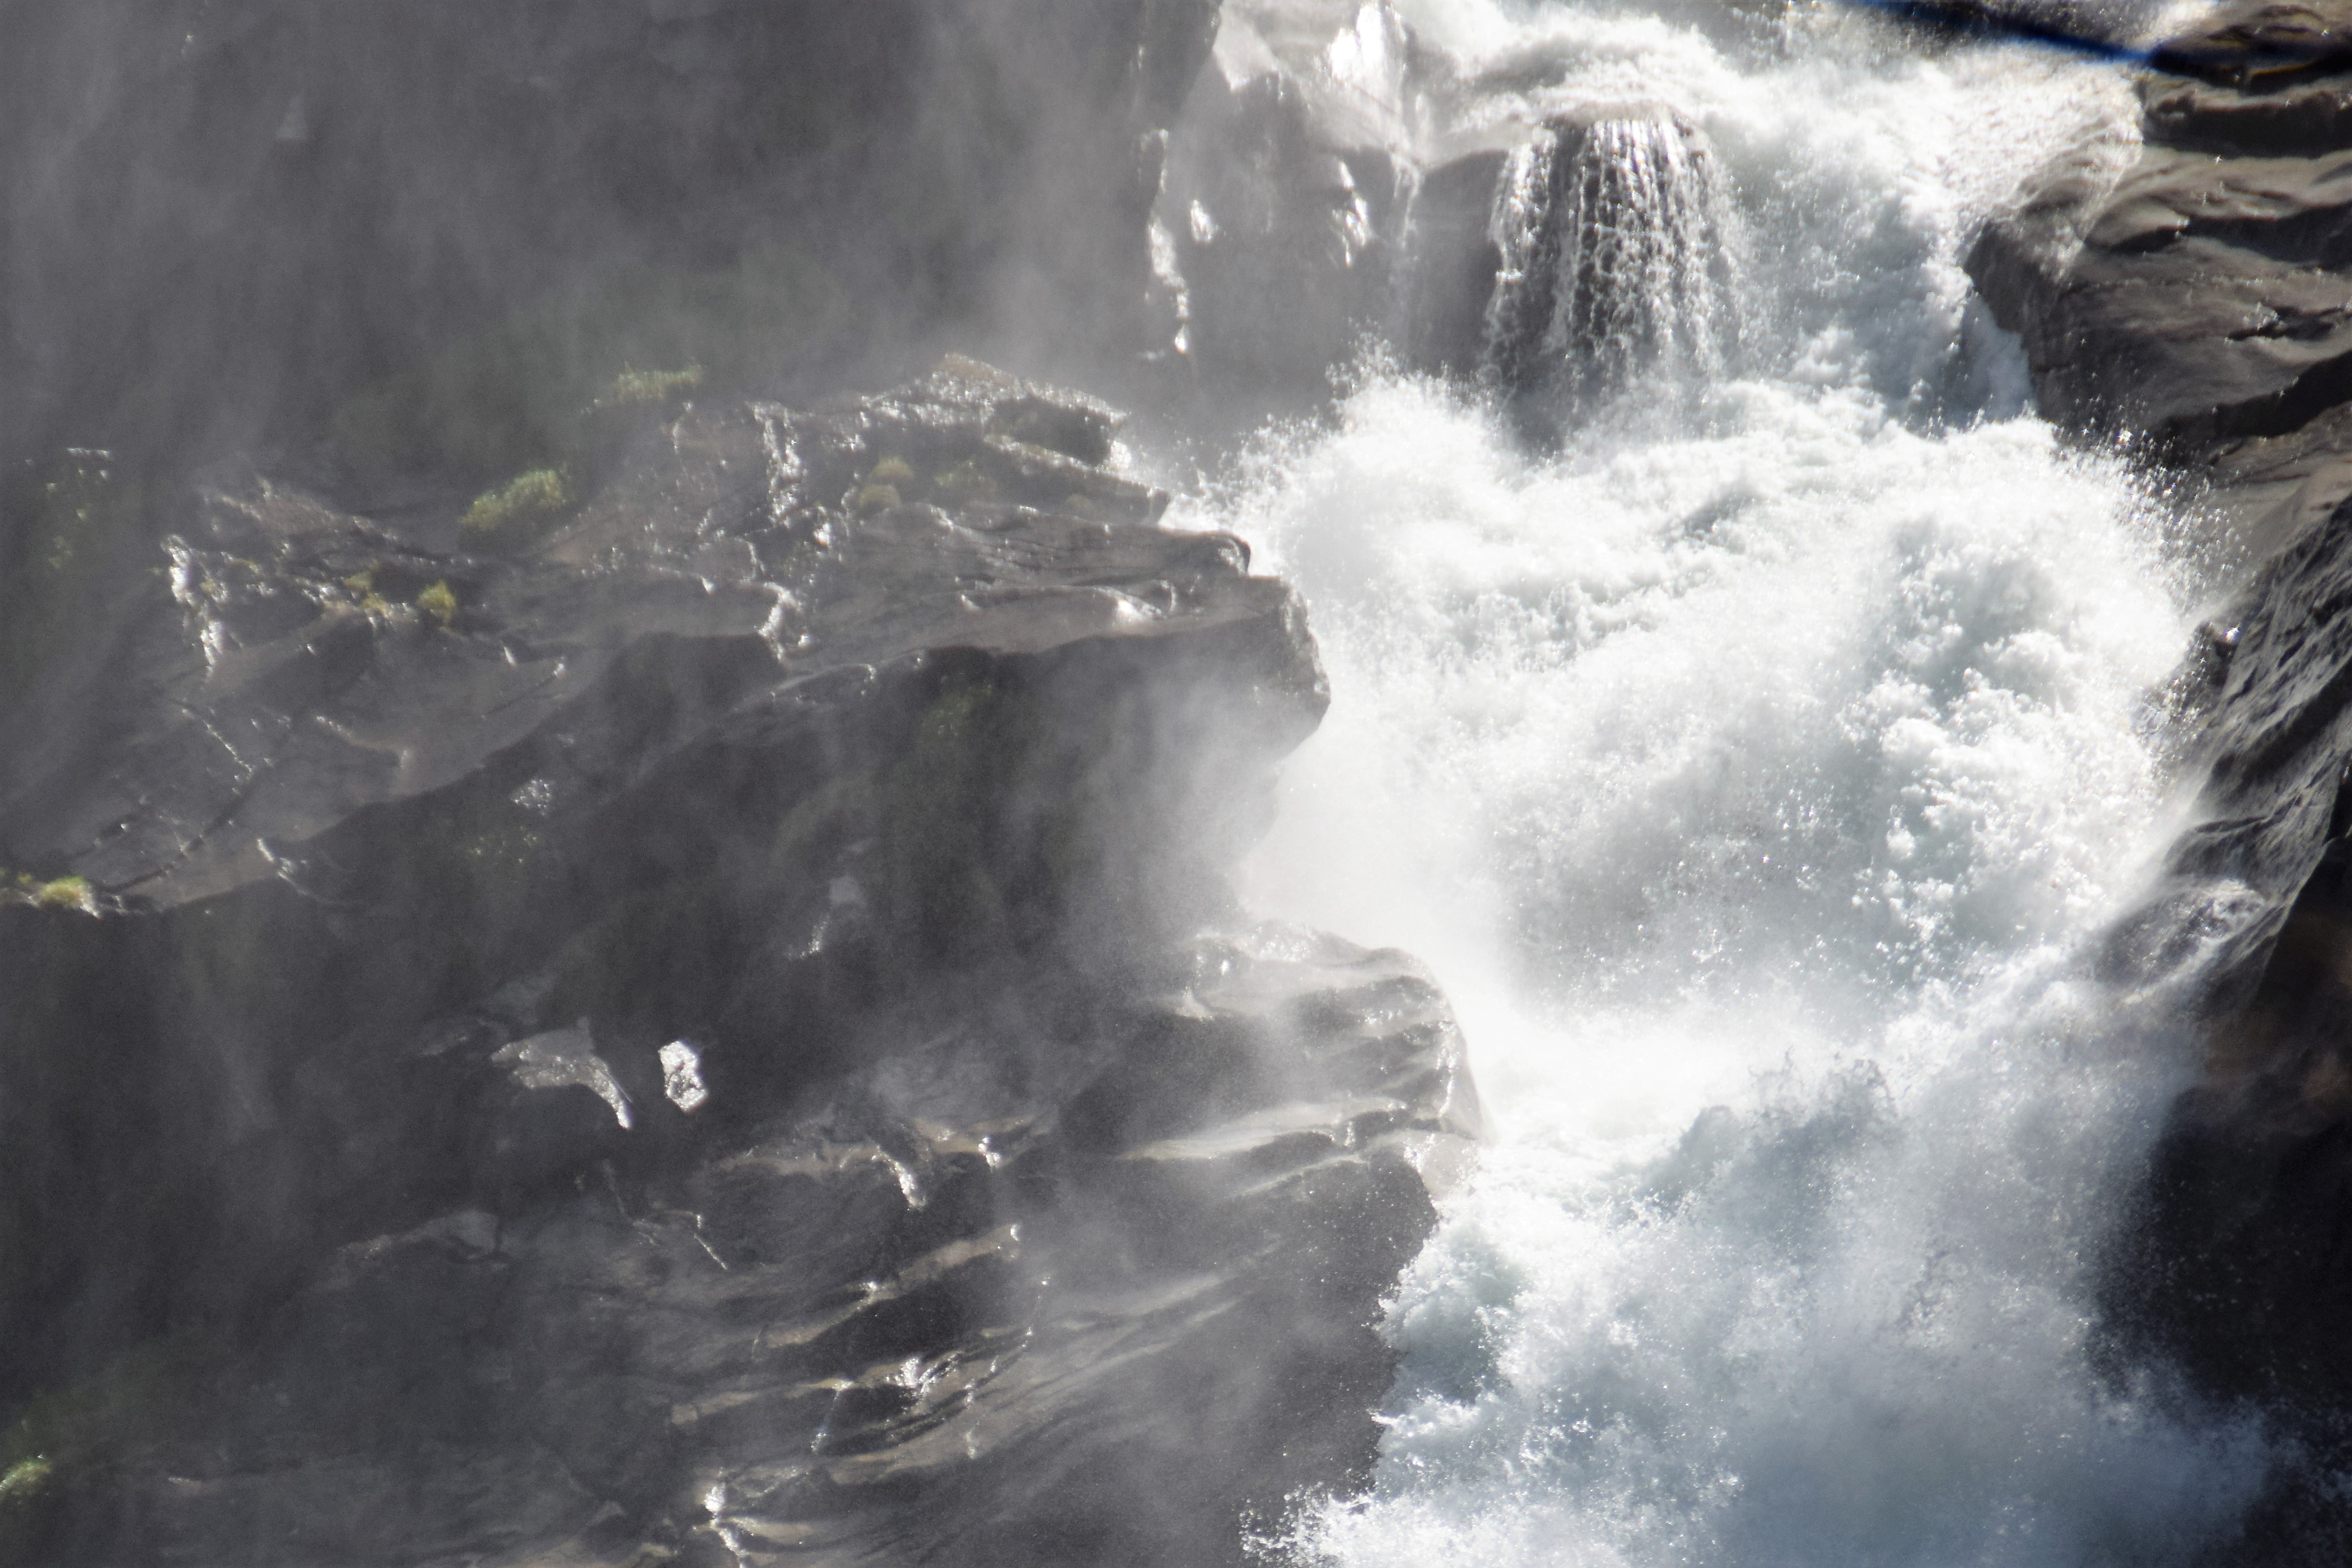
landscape, sea, water, nature, rock, waterfall, wave, river, stream, weather, rapid, body of water, austria, mountains, water feature, salzburg, pinzgau, krimml, krimml waterfalls, atmospheric phenomenon, geological phenomenon, wind wave